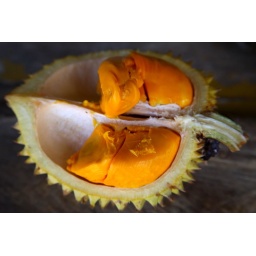
Two types available in Sarawak only - the yellow type (green skin) and the orange type (yellow skin).